Lupe Vélez

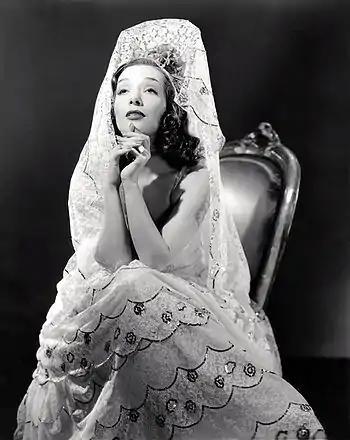
Vélez in "Mexican Spitfire" (1940)

Throughout her career, Vélez's onscreen persona of a hot-tempered, lusty "wild" woman was closely tied to her off-screen personality. The press often referred to her by such names as "The Mexican Spitfire", "The Mexican It girl" and "The Mexican Kitten". Publicly promoted with the "Whoopee Lupe" persona that tried to define her, she dismissed the idea that she was uncontrollably wild. In an interview, she said: